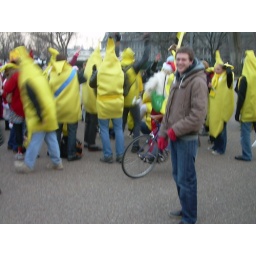
This is Leon at the white house joining in the caring and the sharing